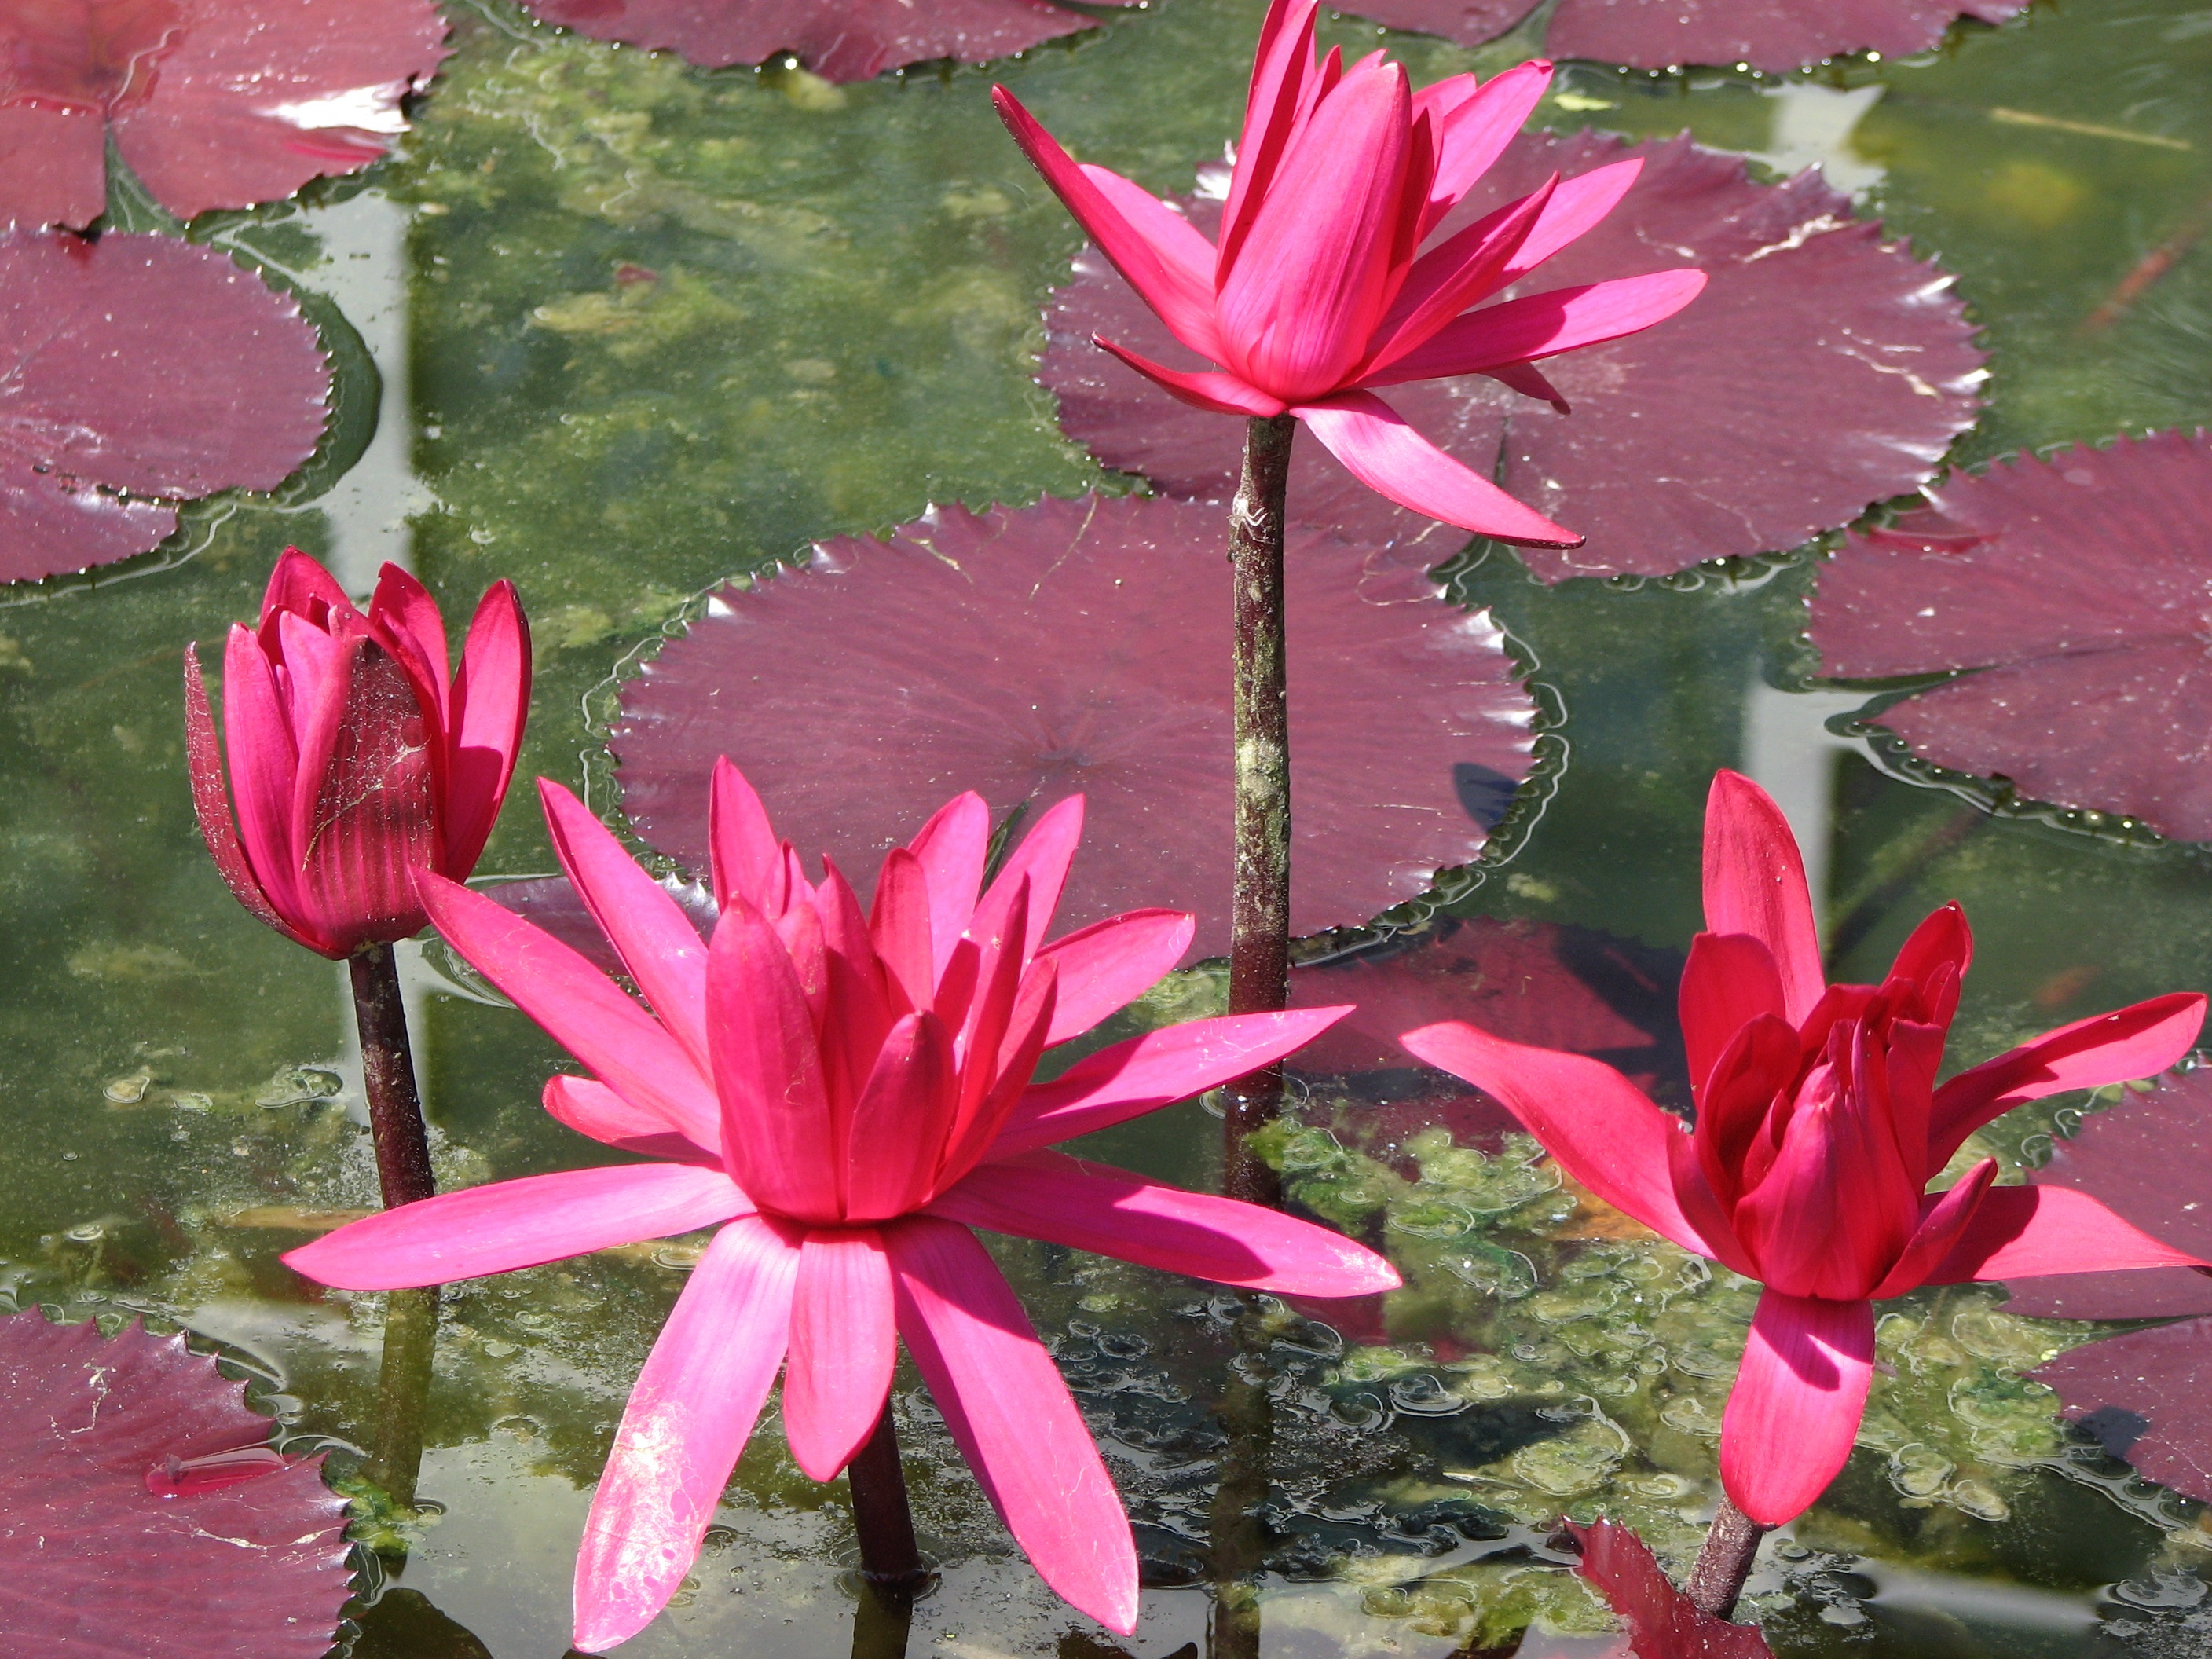
water, plant, flower, petal, summer, pond, green, botany, aquatic, floating, colorful, pink, sacred lotus, aquatic plant, flora, growing, lotus, multiple, lily, floristry, waterlily, flowering plant, acquatic, annual plant, land plant, lotus family, proteales, hedgehog cactus